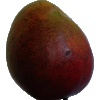
Label: red_mango